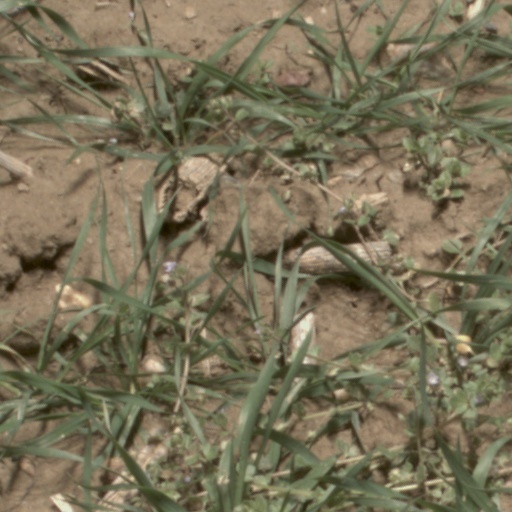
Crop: wheat